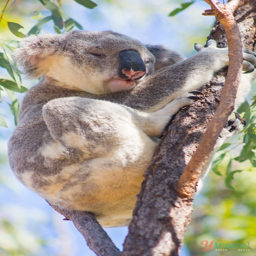
see biological species in the town